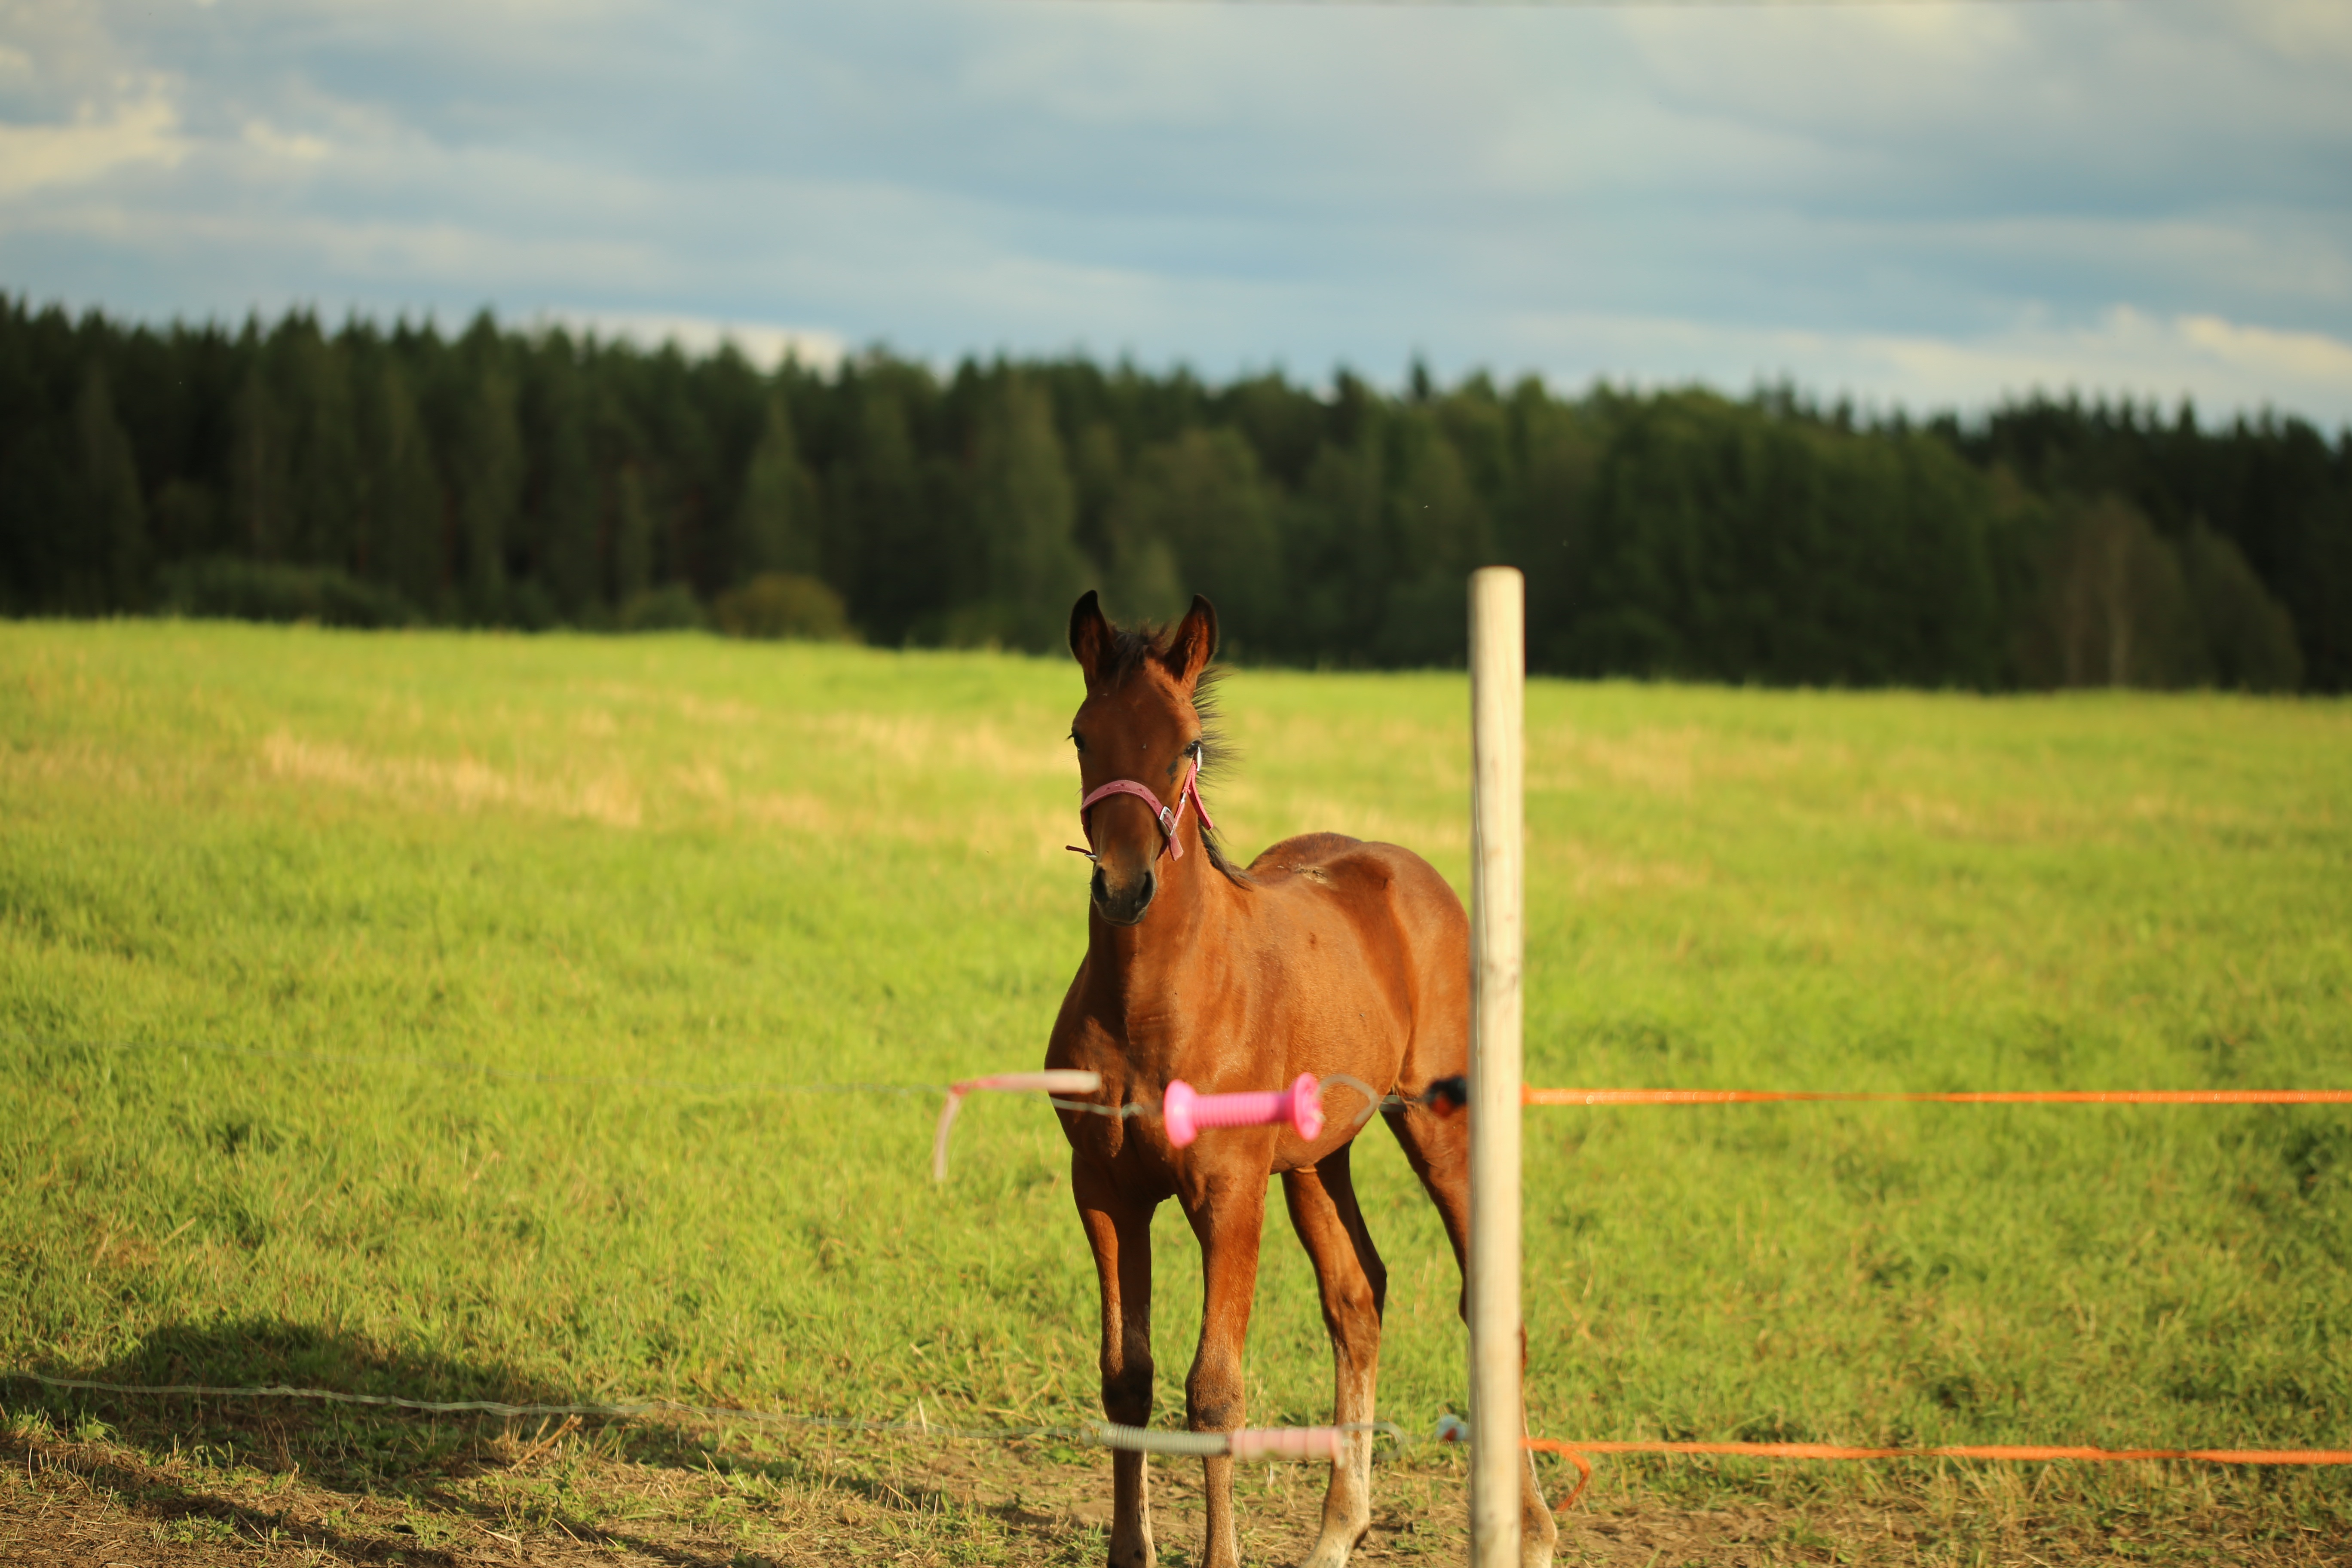
meadow, prairie, pasture, grazing, ranch, horse, mammal, grassland, mare, foal, rural area, horse like mammal, animal sports